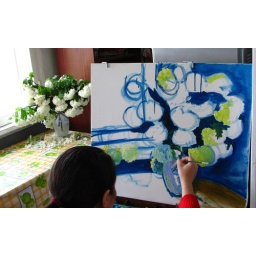
I was painting in my kitchen the same flowers twice.